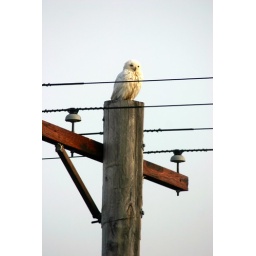
Owl sitting on a power pole out by the gas wells